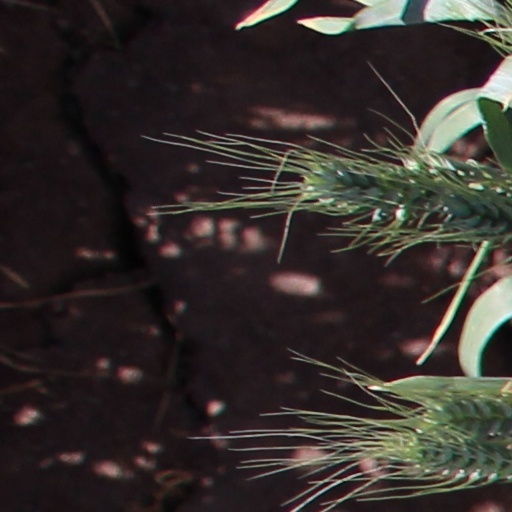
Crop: wheat